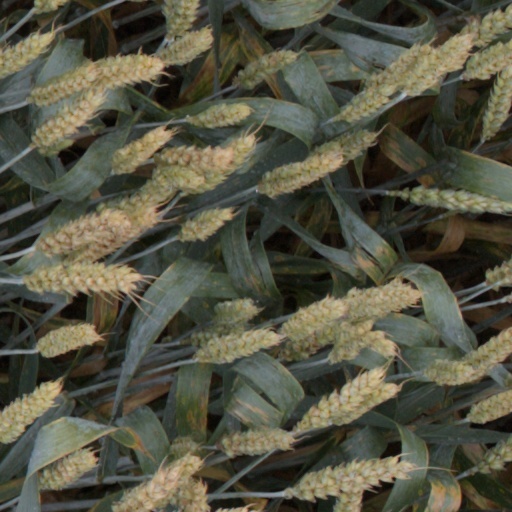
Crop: wheat